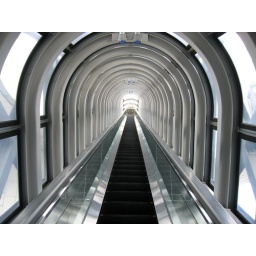
Escalator in Umeda sky building